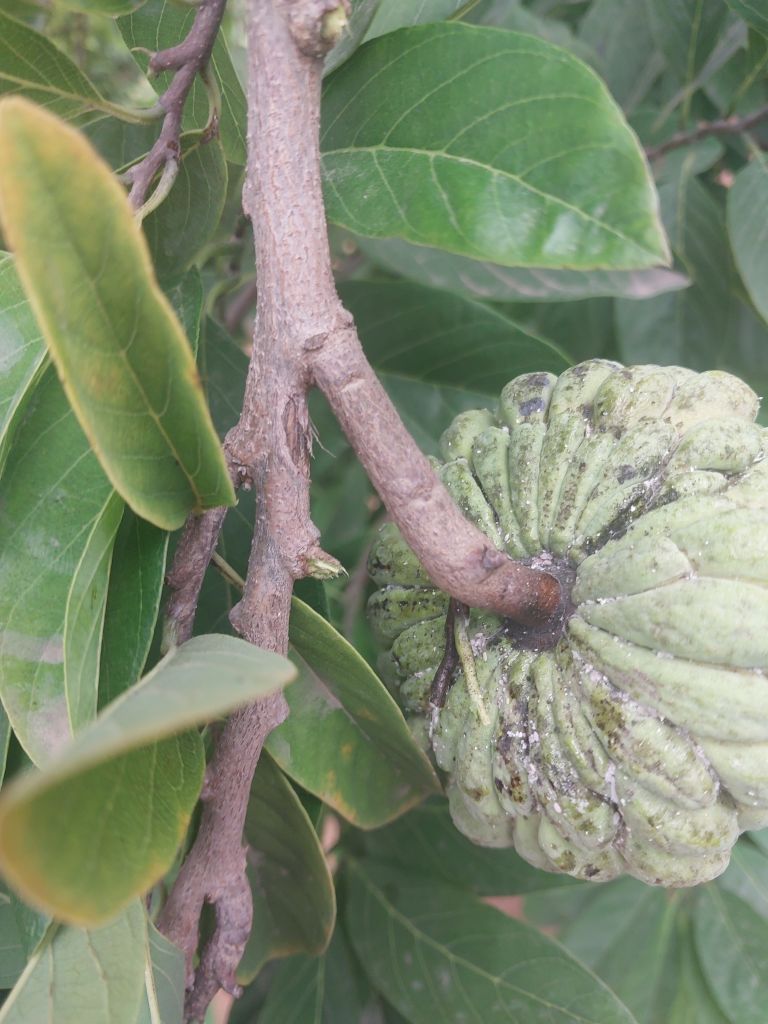
Disease label: Leaf spot on fruit